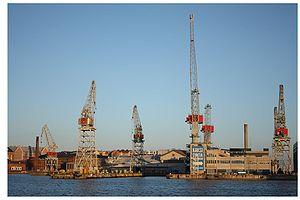
Le port Ouest est l'un des principaux ports de passagers d'Helsinki la capitale de la Finlande. Auparavant, c'était un port de fret.
Hernesaari est une section du quartier de Länsisatama.
Munkkisaari était une petite île sur la rive sud d'Helsinki.